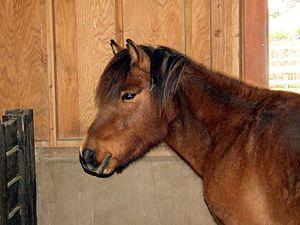
Le Gotland ou Skogsruss, est une race de poneys originaire de l'île du même nom, à l'est de la Suède. Ce poney autochtone rustique, proche des chevaux des Goths, a longtemps vécu dans l'isolement des forêts de son île natale. Menacé de disparition à la fin du XIXᵉ siècle et au cours du siècle suivant, il est croisé avec des chevaux orientaux et Welsh, sans traces notables sur son modèle. Le gouvernement suédois se mobilise pour sa préservation et en 1943, un stud-book est fondé.